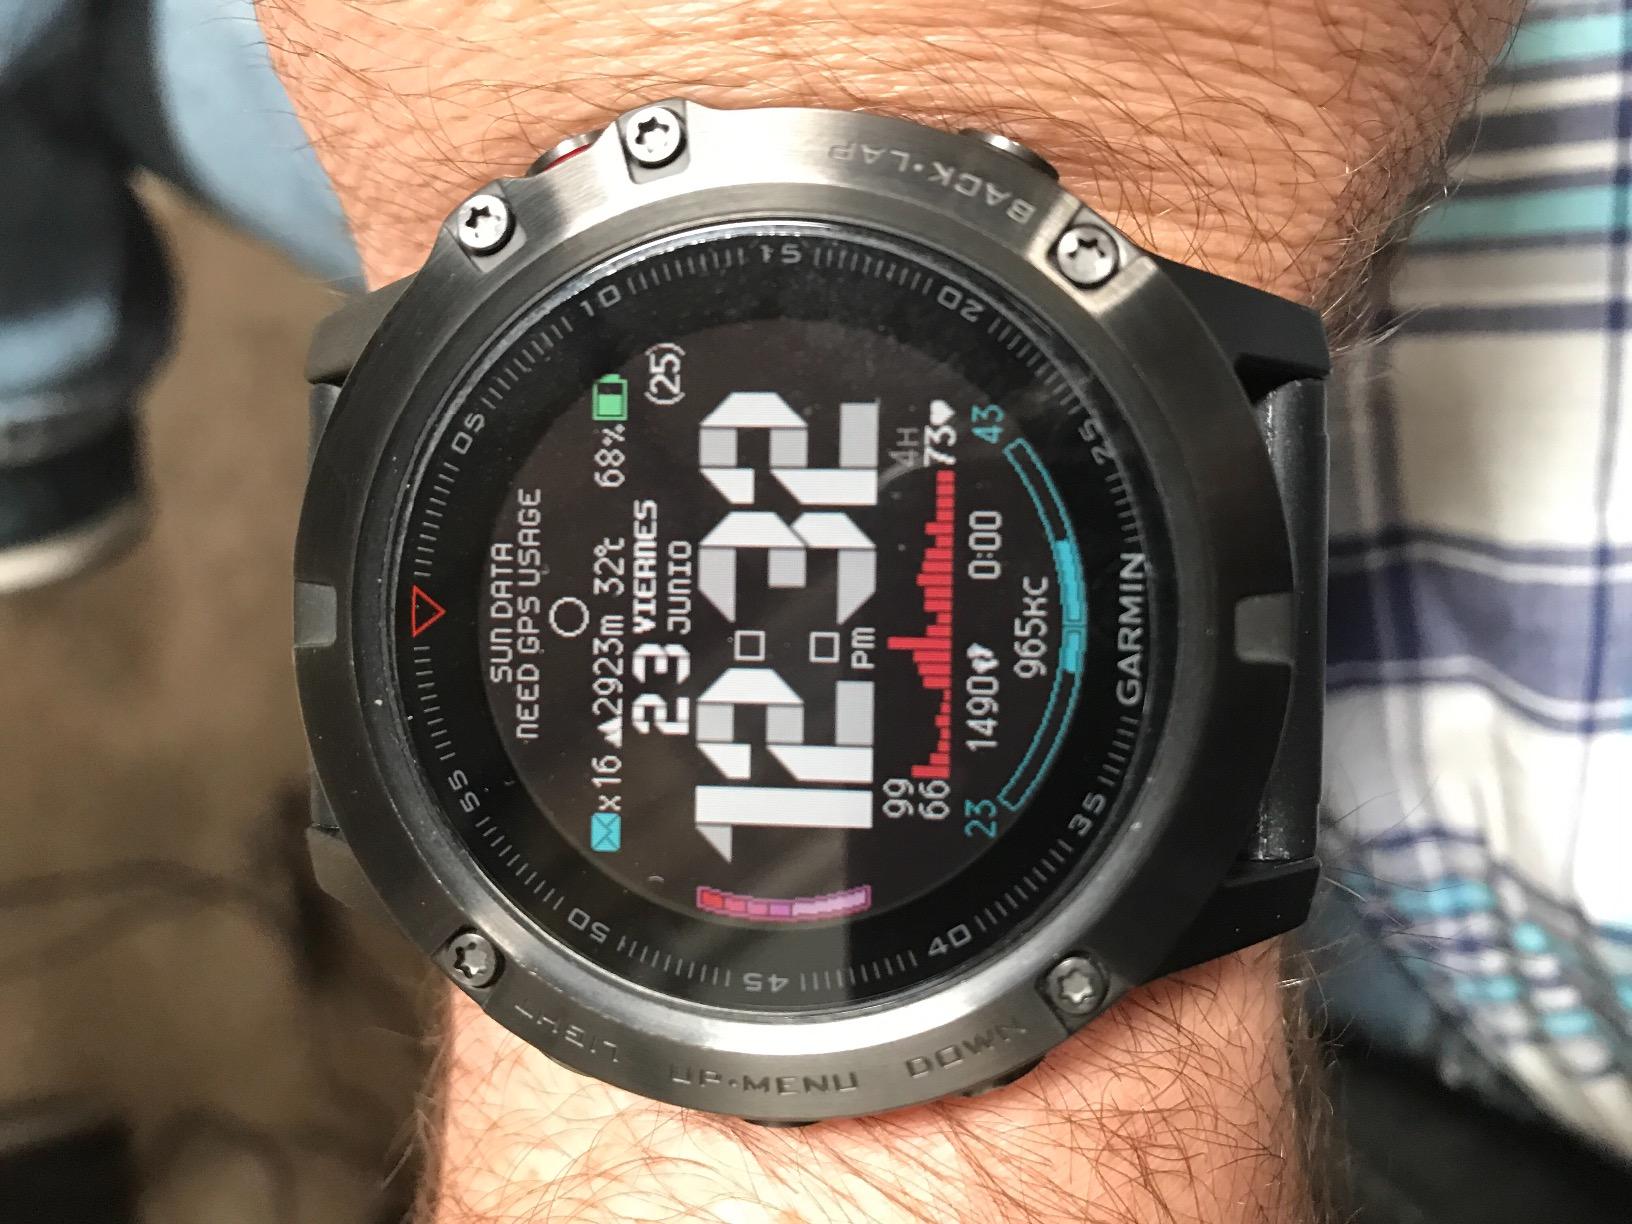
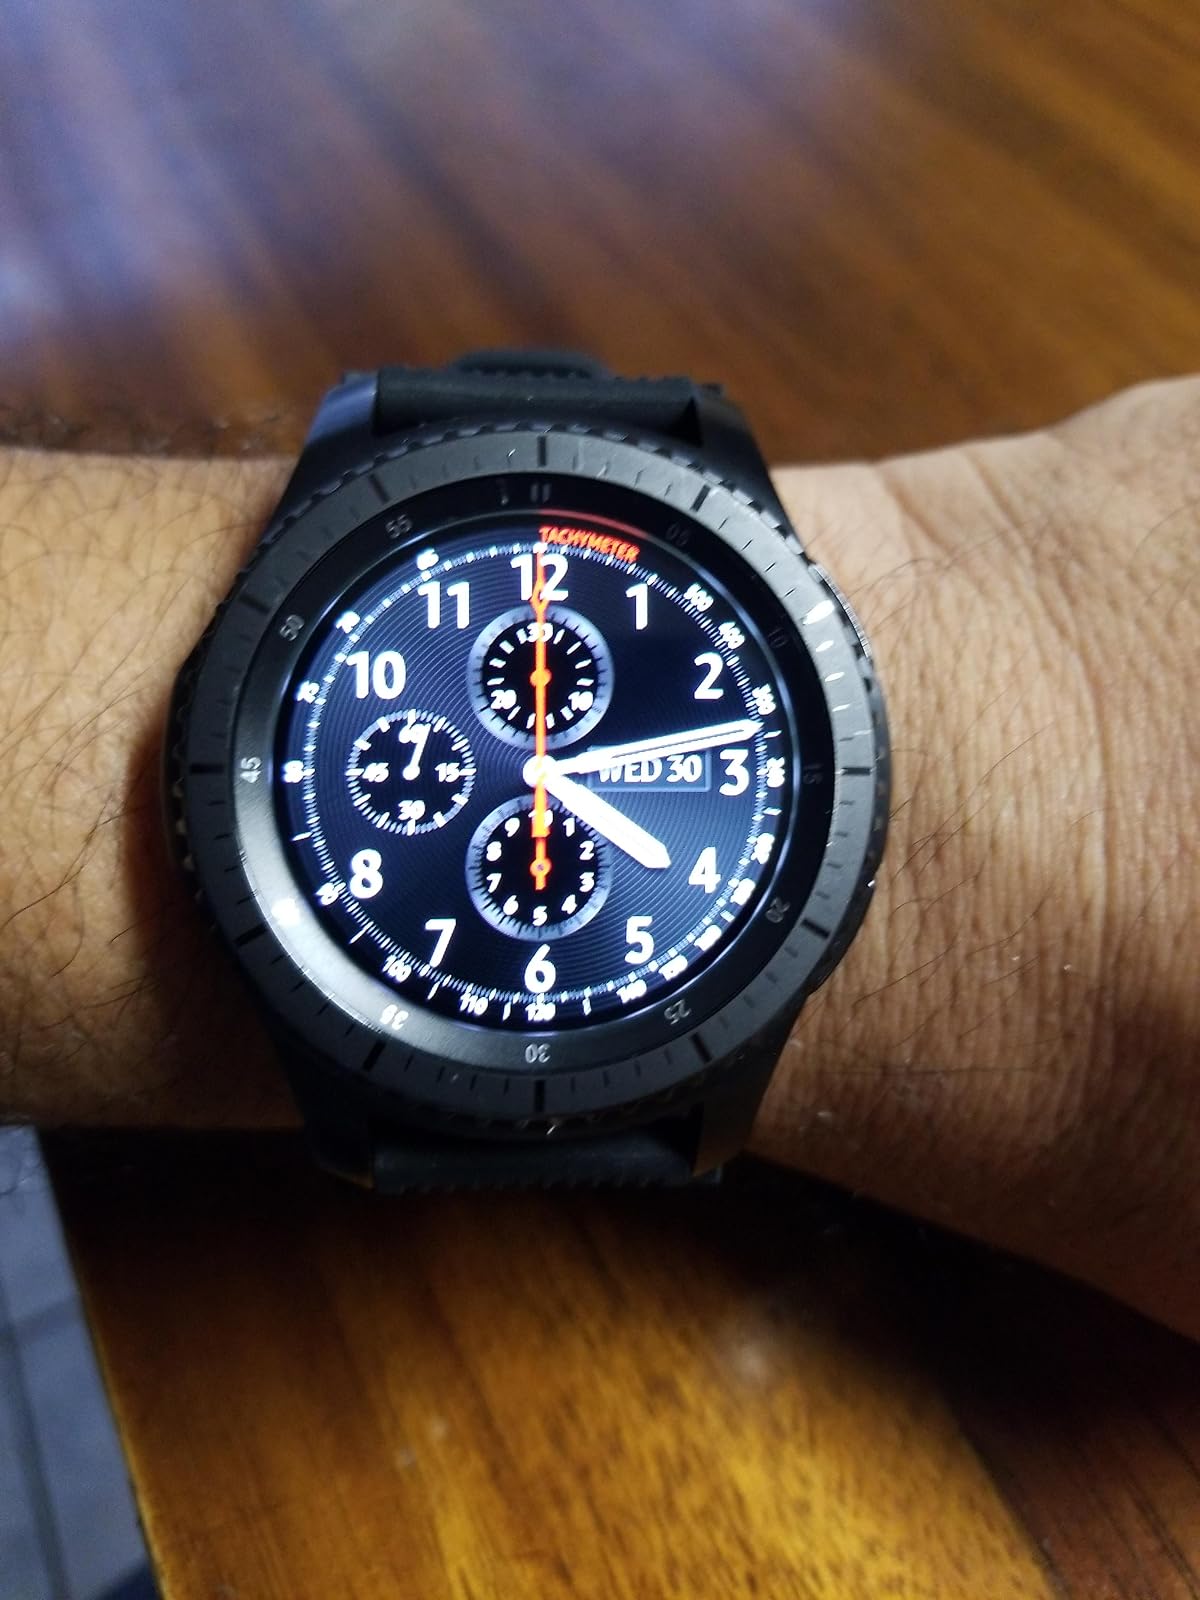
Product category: smartwatch
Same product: no